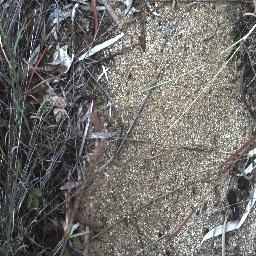
Label: negative